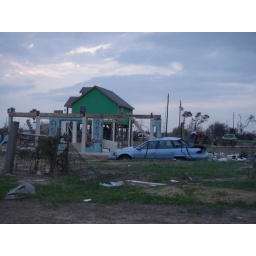
Part of a house and wasted car in Bolivar